World of A Song of Ice and Fire

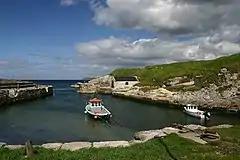
For the TV adaptation, the harbour of Ballintoy in Northern Ireland was redressed as the port of Pyke.

Pyke is the seat of House Greyjoy. The television adaptation filmed the scenes of Pyke's port at Lordsport Harbour in Ballintoy Harbour, in Northern Ireland's County Antrim. The sea has worn away much of the rock on which Pyke originally stood, so the castle now consists mostly of a main keep on the main island and smaller towers perched on rocks surrounded by sea.